Guinevere (1999 film)

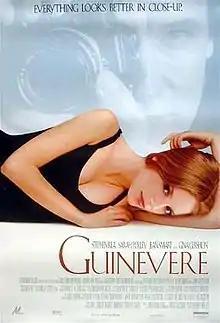
Theatrical release poster

" Guinevere " is a 1999 American drama film about the artistic and romantic relationship between a young student and her older mentor.